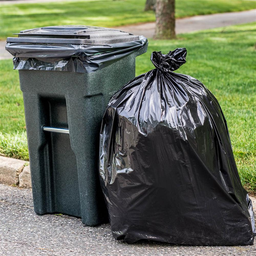
Label: plastic